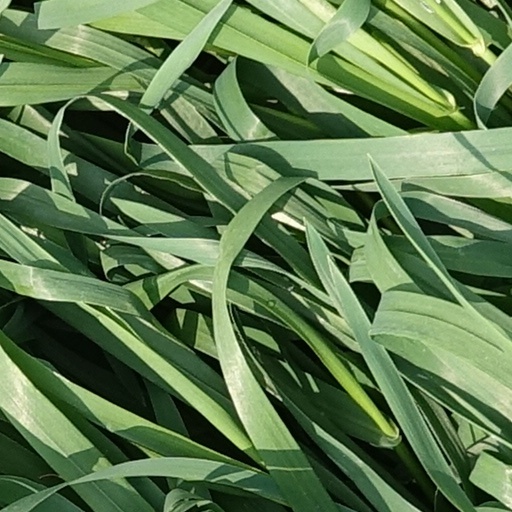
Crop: wheat